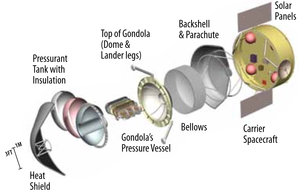
Venus Mobile Explorer est un projet de sonde spatiale de la NASA étudié en 2009 dont l'objectif était l'analyse in situ de la surface de Vénus. Cette mission de type Flagship répondait à certains des objectifs définis par le groupe de travail Venus Exploration Analysis Group. Le projet n'a pas été concrétisé par la suite. La mission devait permettre une étude de la composition et de la minéralogie du sol dans les hautes terres de la planète en deux endroits distincts et de réaliser des photos aériennes au cours d'un survol de 3 à 4 heures à une altitude de 3 km.